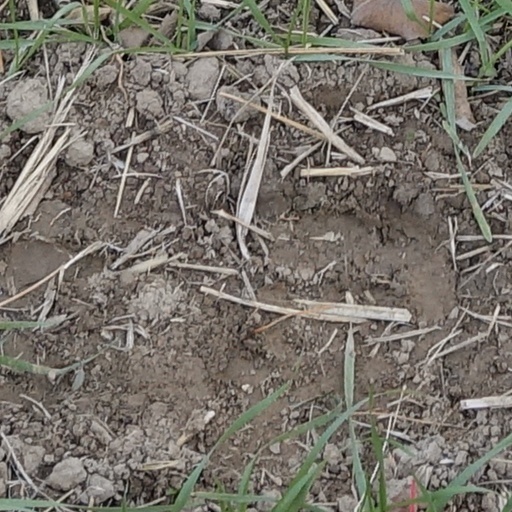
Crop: wheat